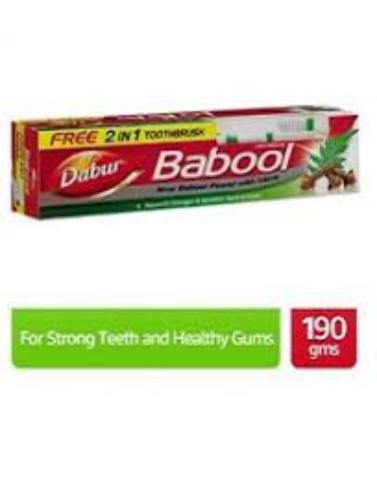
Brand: babool
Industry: Necessities